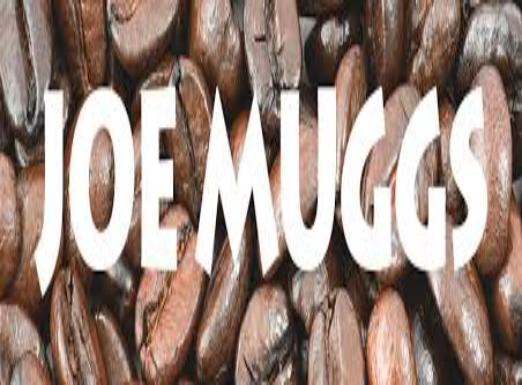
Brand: joe muggs
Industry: Food